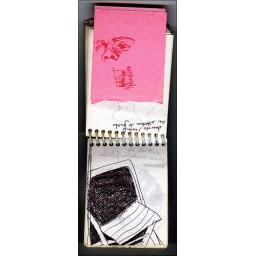
a chair in my home